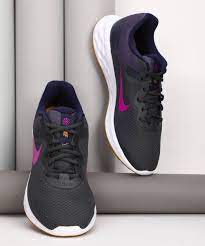
Label: Sneaker